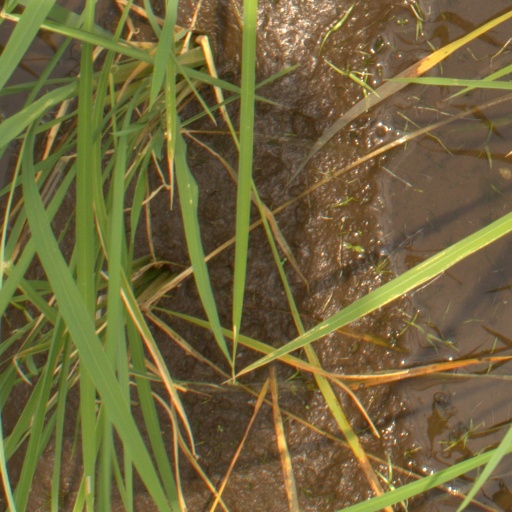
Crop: rice